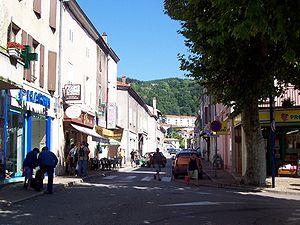
Lamastre est une commune française, située dans le département de l'Ardèche, en région Auvergne-Rhône-Alpes.